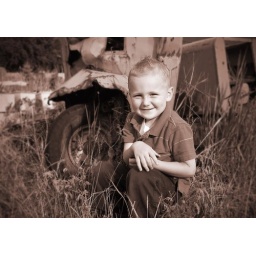
Boogie took these behind Mom's house in Leroy's old car Boogie took these behind Mom's house in Leroy's old car cemetary.